Vultures 1

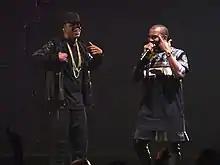
West and Jay-Z performing on the Watch the Throne Tour

On February 7, 2024, West posted to Instagram that a second listening event would be held at UBS Arena in New York's Belmont Park, coinciding with the release date of the album on February 10. The event offered "a high-fidelity audio and visual showcase". Tickets were sold online at $225 for the show, which began two hours late. Smog clouded the arena, which West and Ty Dolla Sign walked around for 45 minutes wearing their face coverings. Playboi Carti, Roddy Ricch, and Rich the Kid made appearances. On February 11, 2024, West and Ty Dolla Sign held a pop-up listening show from a tent at a temporary Wynn West venue in the Las Vegas Strip of Paradise, Nevada, where the rapper wore a black leather coat and a mask of the same color. Six days later, the performers announced "a hi-fidelity audio experience" of listening parties for in Italy. The events took place in Milan and Bologna on February 22 and 24, respectively. A floating cylindrical LED wall stood above the smoke-covered stage of the Mediolanum Forum in Milan, where West and Ty Dolla Sign danced with face coverings. The event included the unreleased album track "Everybody". Two days after his previous announcement, West posted that a "listening experience" would be held at Paris's Accor Arena on February 25, 2024. West and Ty Dolla Sign wore masks and danced throughout; the rapper removed his mask for "King" at the end. The event included West performing "Talking" with North, who wore a completely black outfit matching with him and a winter fur hat. According to "Billboard", the first five public listening events grossed $12 million in ticket sales. On March 10, 2024, a listening event was held at the Footprint Center in Phoenix, during which North announced her album "Elementary School Drop Out", named after "The College Dropout" by her father. Two days later, another event took place at Chase Center in San Francisco, where Kardashian and Censori were spotted together in attendance. On March 30, 2024, West announced listening experiences of "Vultures 1" and the sequel for April at locations such as Nashville, Pittsburgh, and Washington, D.C.